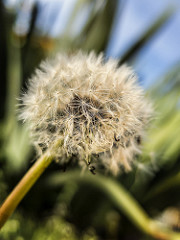
Flower: dandelion